Singapore Food Festival

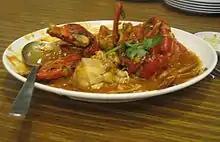
Chilli crab, one of the main dishes featured in the Singapore Food Festival

The Singapore Food Festival is an annual event that takes place every year from the end of June to the end of July. It is organised by the Singapore Tourism Board. Composed of weekly core events, themed celebrations, workshops, and competitions organised island-wide, this month-long festival celebrates the local perennial food favourites that have given Singapore an international reputation of a diverse food heaven. In 2017 the theme was 'Savour Singapore in Every Bite.' Some of the local features include: Hawker Wine Safari, Kueh Appreciation Day, the Singapore Tea Festival, the 50 Cents Fest and more.